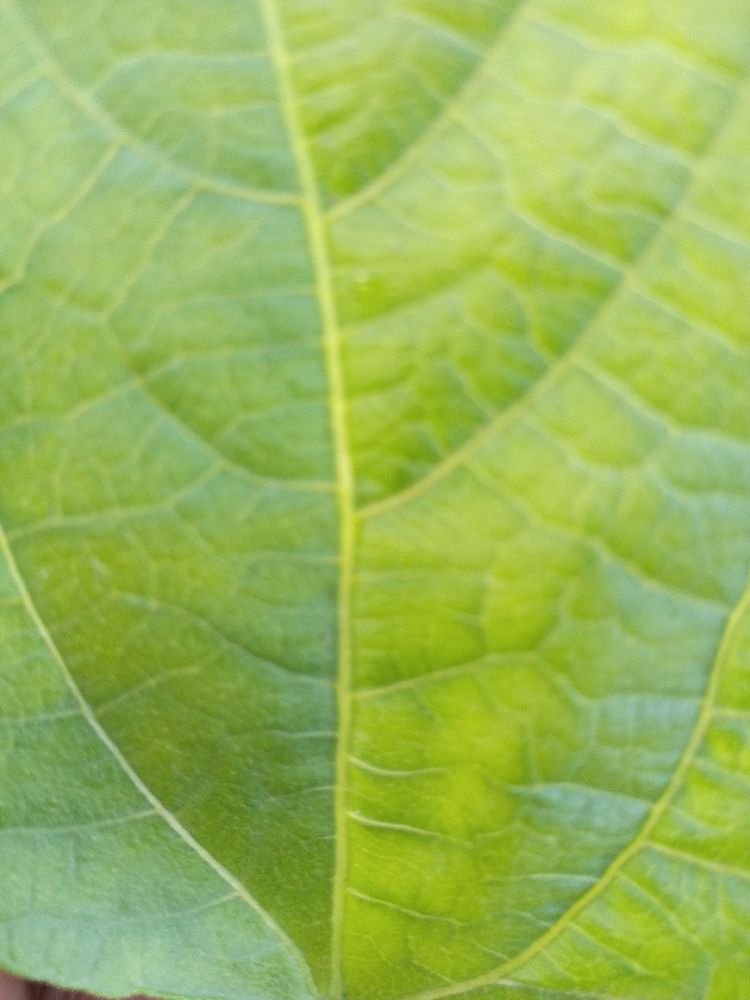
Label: healthy